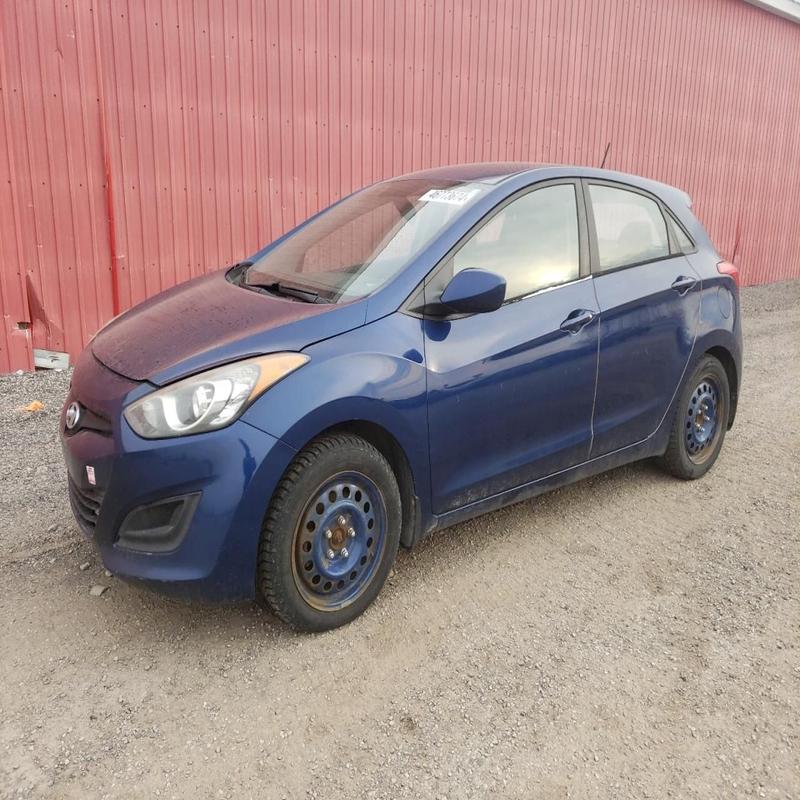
Aucun dommage détecté.
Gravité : aucun